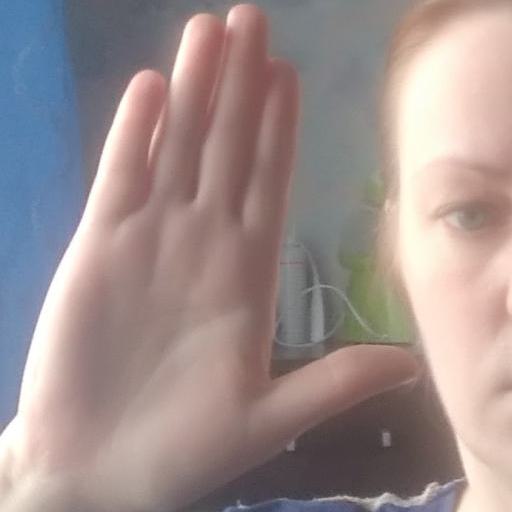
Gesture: stop